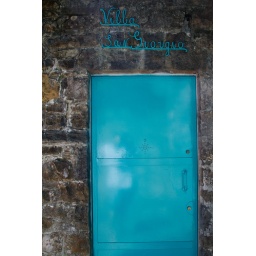
Nice home entrance door near the Forte di Belvedere.